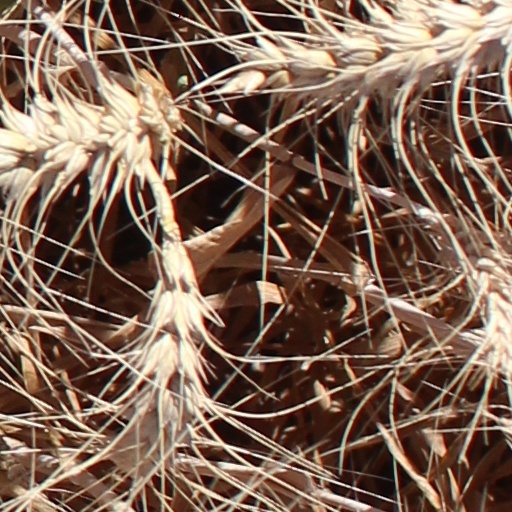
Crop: wheat